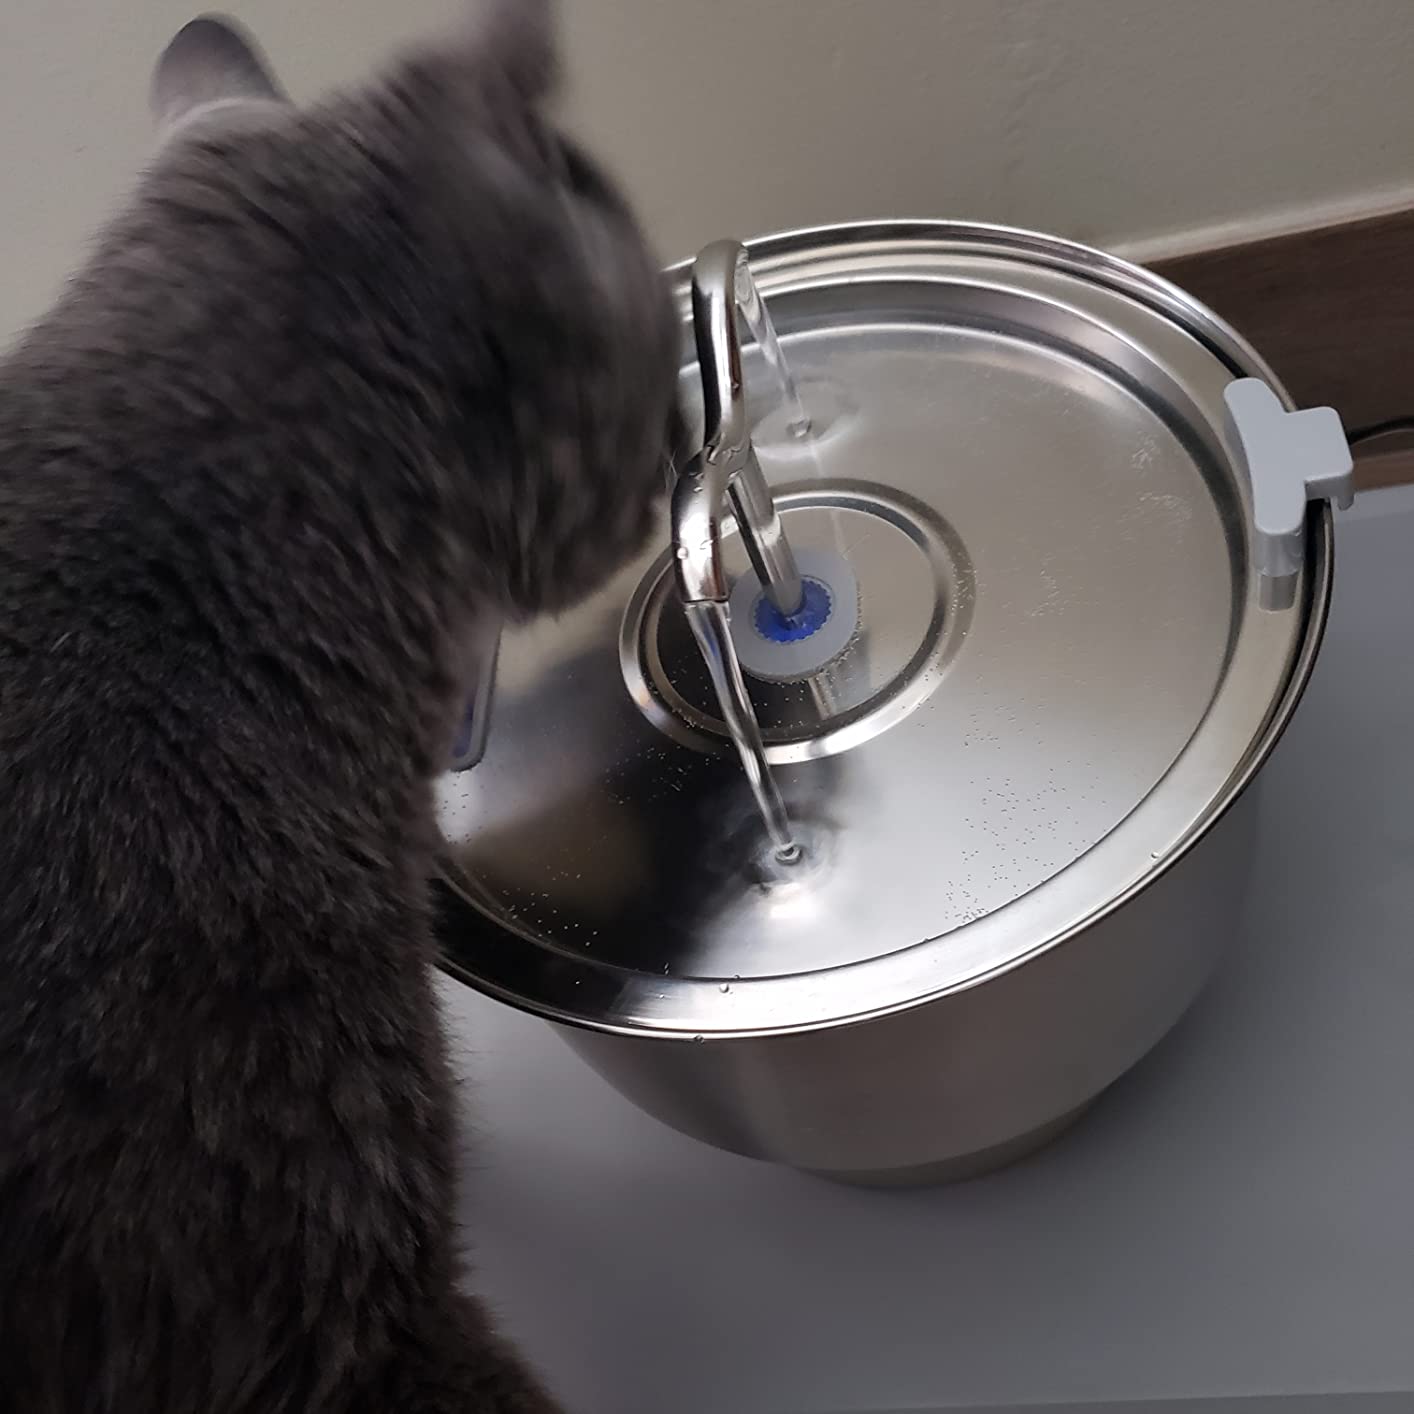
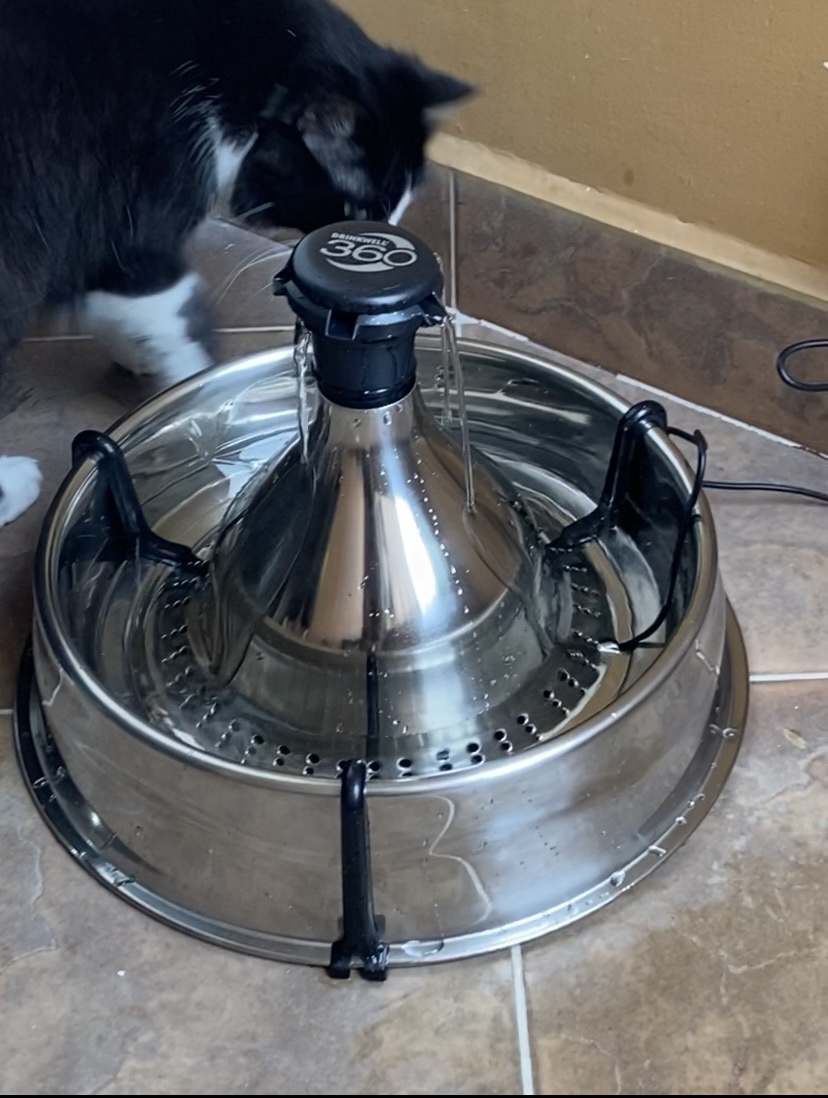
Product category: items_bowl
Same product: no